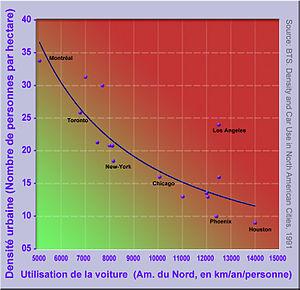
liens entre densité urbaine et l'utilisation de voitures en Amérique du Nord (pour quelques villes, 1991). Le constat est fait d'un lien statistiquement très significatif (R2 = 0,694) entre densité urbaine (mesurée en nombre de personnes par hectare) et usage de l'automobile (nombre moyen de kilomètres parcourus par habitant et par an). Attention, les politiques locales encourageant ou non le transport en commun et d'autres alternatives à la boiture (vélo, tram, train, piéton, etc.) ont aussi une grande importance. Des villes comme Houston et Phoenix, sans véritable centres urbains ni services de proximité, à l'habitat dispersés et forte tendance à la périurbanisation encouragent fortement l'usage de la voiture alors que des villes plus denses (ex
L'urbanisme en France regroupe la pratique et la conceptualisation de l'urbanisme en France. Celui-ci se distingue dans un premier temps par l'établissement des règles s'imposant de façon régalienne au droit de propriété privée avant de constituer un droit de l'urbanisme spécifique. Mais les règles de construction et d'usage du sol ne se limitent à ce seul droit et doivent prendre en compte également les différents droits connexes comme celui de la domanialité, de l'environnement, des collectivités territoriales, du patrimoine… Mais l'urbanisme dépasse largement son cadre juridique. Il se fonde également sur un diagnostic des forces et des faiblesses d'un territoire, un inventaire des atouts, des moyens et les contraintes. Il se distingue également par son contexte multi-scalaire : pays, intercommunalité, aire urbaine, département, région, État, etc.
La densité urbaine désigne la densité de la population d'un tissu urbain. La densité urbaine est le plus souvent beaucoup plus élevée que la densité moyenne d'un pays.
La périurbanisation désigne le processus d'extension des agglomérations urbaines, dans leur périphérie, entraînant une transformation des espaces ruraux. Elle est liée à l'arrivée d'une part de nouveaux habitants, dont une partie quitte les centres des agglomérations pour s'installer en périphérie, et d'autre part d'activités consommatrices d'espace. La périurbanisation peut prendre appui sur les noyaux habités préexistants et sur les grands axes de communication qui relient ces espaces aux espaces urbains initiaux. La périurbanisation commença à partir de la fin des années 1960 et du début des années 1970, dans des espaces qualifiés de ruraux. Phénomène relatif, aléatoire et mouvant, la périurbanisation recouvre plusieurs réalités. La périurbanisation avant d'être une définition statistique pouvait être une description de l'étalement urbain.
Les transports urbains sont les différents moyens de transport propres à une ville ou à une agglomération, adaptés à cet environnement. Ils comprennent généralement les transports en commun et individuels, comme la voiture ou le vélo.
L'écomobilité ou la mobilité durable est une notion apparue dans le sillage des questions de développement durable, pour désigner la conception, la mise en place et la gestion de modes de transport jugés moins nuisibles à l'environnement, sûrs et sobres, en particulier à moindre contribution aux émissions de gaz à effet de serre.